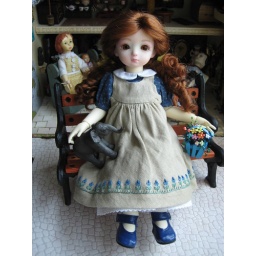
You look quite adorable in your little blue shoes